Jack Hamilton (sports executive)

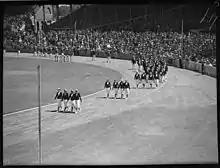
Black and white photo of the seating area of a single-tiered stadium, surrounding a running track with athletes parading in a line

Hamilton appointed a committee to oversee preparations for the 1938 British Empire Games, and named Edward Wentworth Beatty its chairman. The AAU of C chose not to have national track and field championships to select the team, due to the cost of sending a team to Australia. Athletes were instead chosen by trials in several zones in Canada. Hamilton appointed convenors to look after each zone.